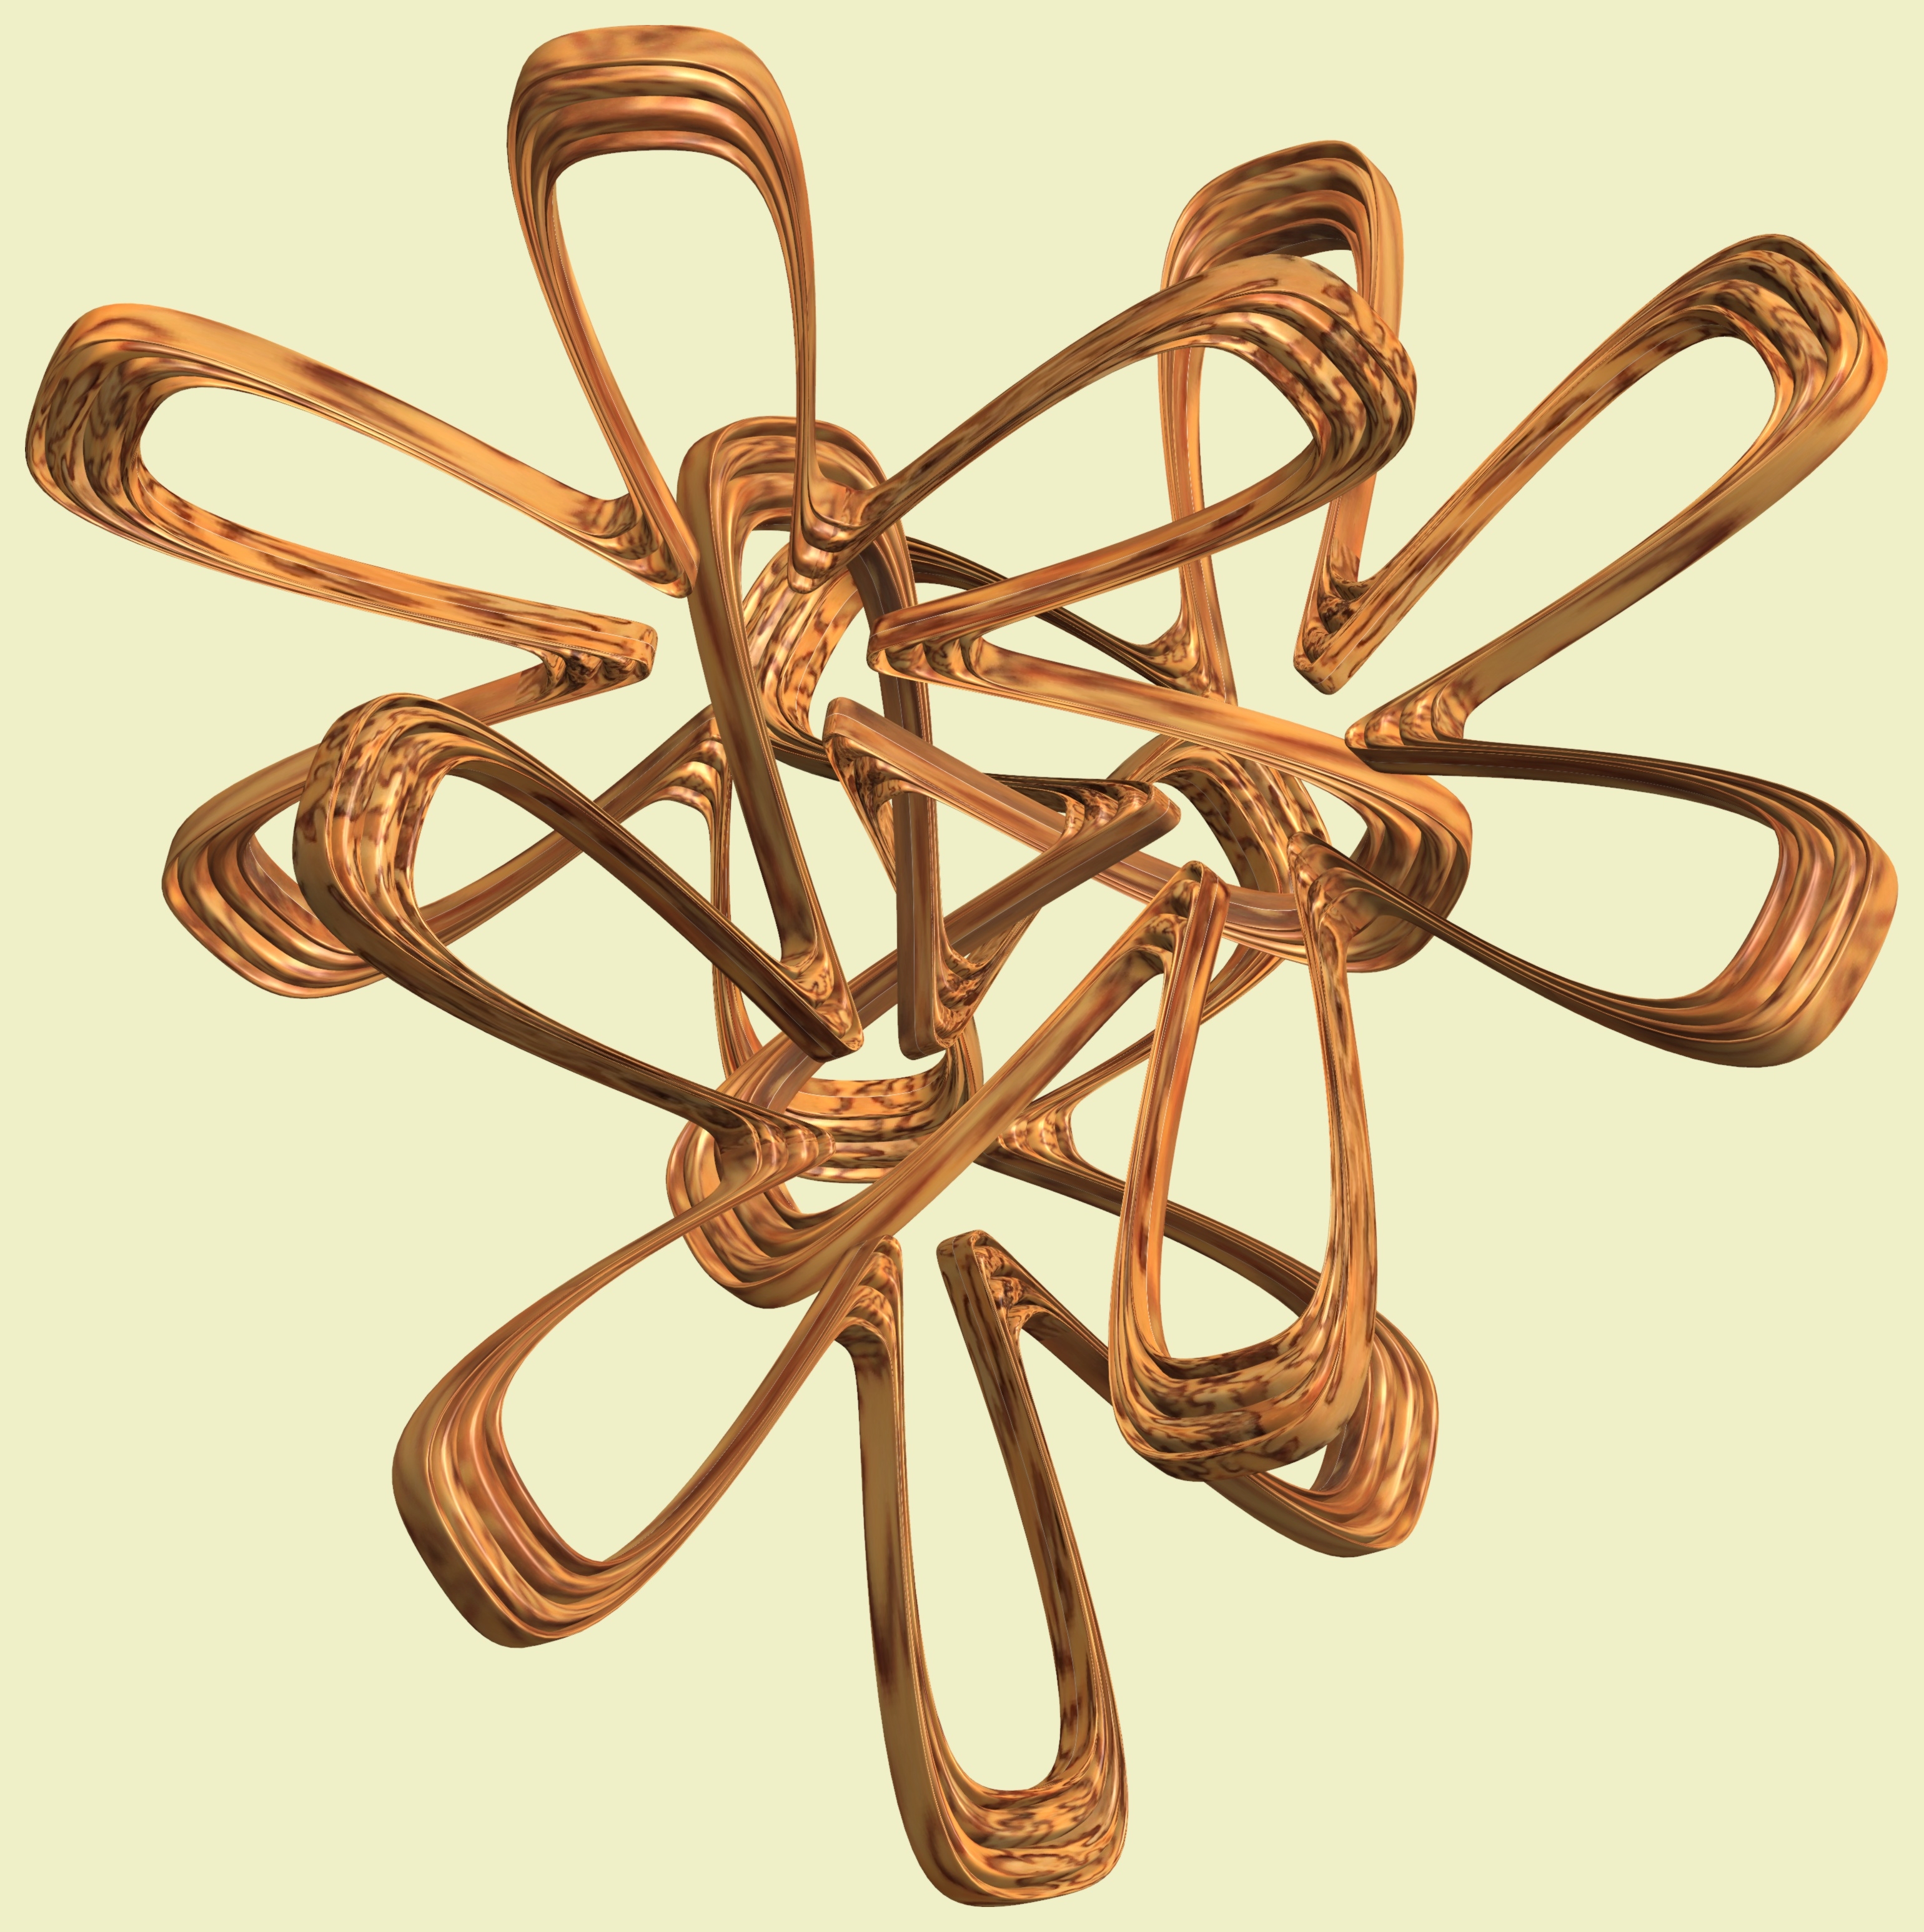
structure, texture, ring, pattern, geometry, metal, material, jewellery, sculpture, design, brass, copper, earrings, symmetry, 3d, graphic, shape, torus, mathematica, cg, parametricplot3d, code, program, algorithm, mapping, geometricsculpture, brooch, fashion accessory, body jewelry